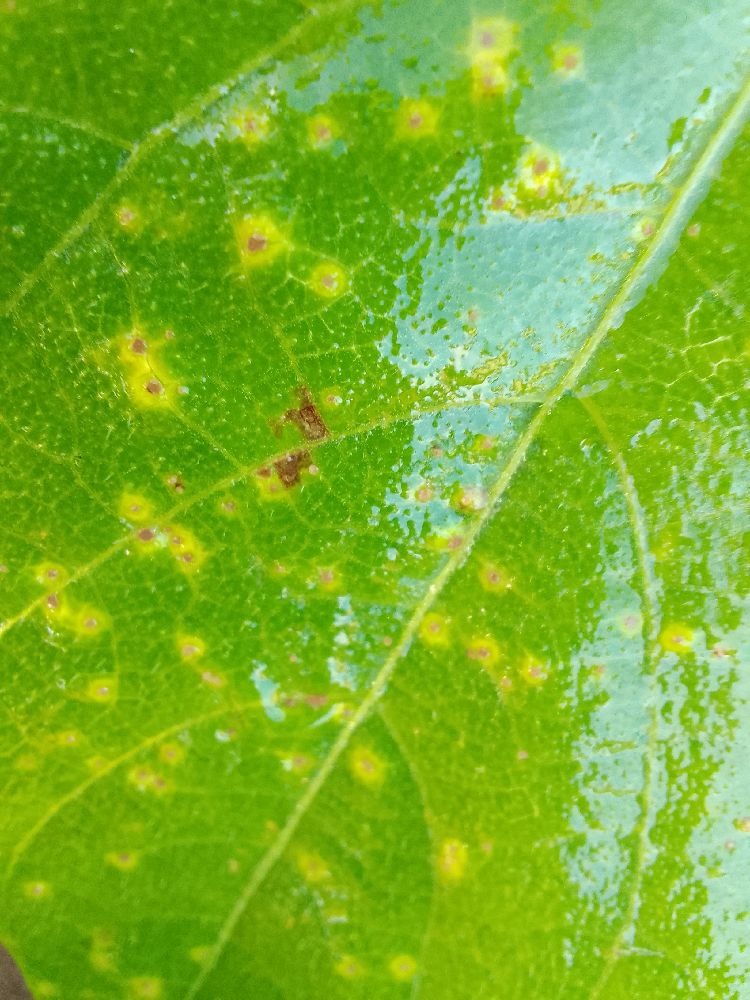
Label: rust